Luis Bayón Herrera

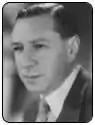

Luis Bayón Herrera (23 September 1889 – 30 March 1956) was a Spanish film director and screenwriter who worked in Argentine film of the 1940s and 1950s. He was "one of the most important directors of the Golden Age of Argentine cinema".